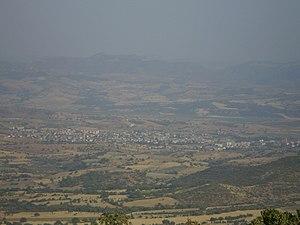
Köprübaşı est une ville et un district de la province de Manisa dans la région égéenne en Turquie.